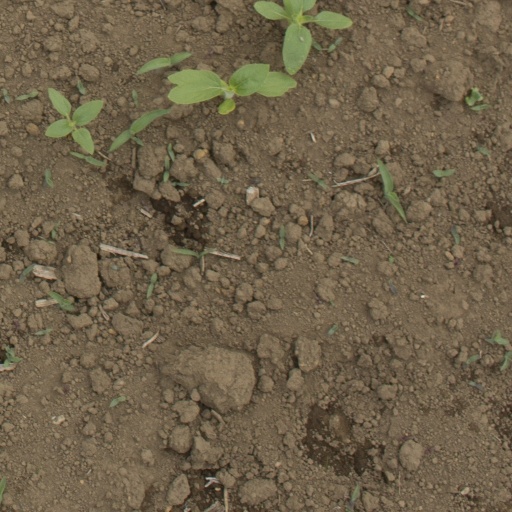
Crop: Jerusalem artichoke